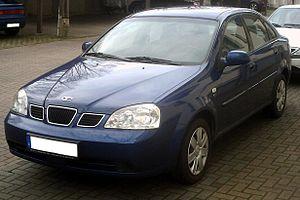
La Daewoo Nubira est une voiture produite par le constructeur automobile sud-coréen GM Daewoo de 1997 à 2008.